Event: Typhoon Ruby
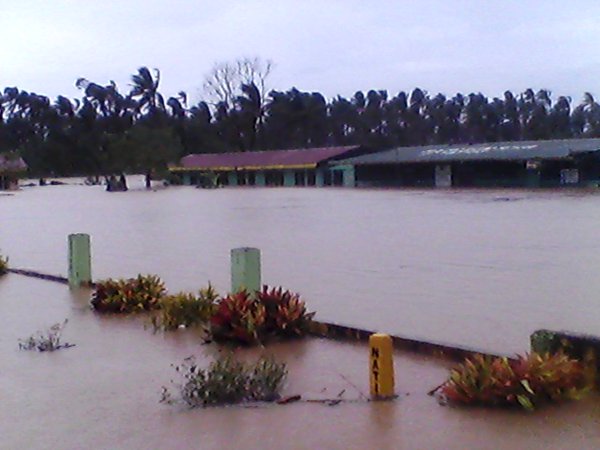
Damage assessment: damage